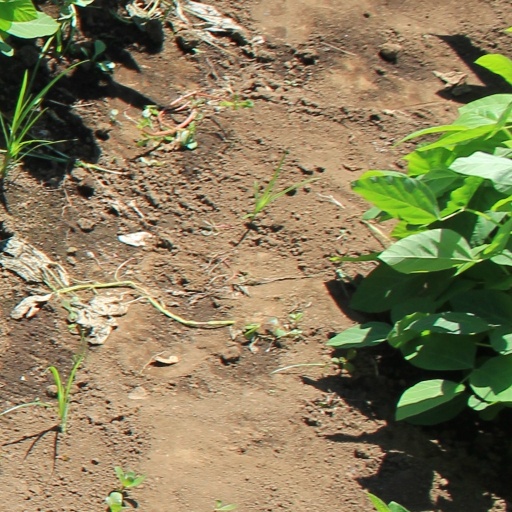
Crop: soybean